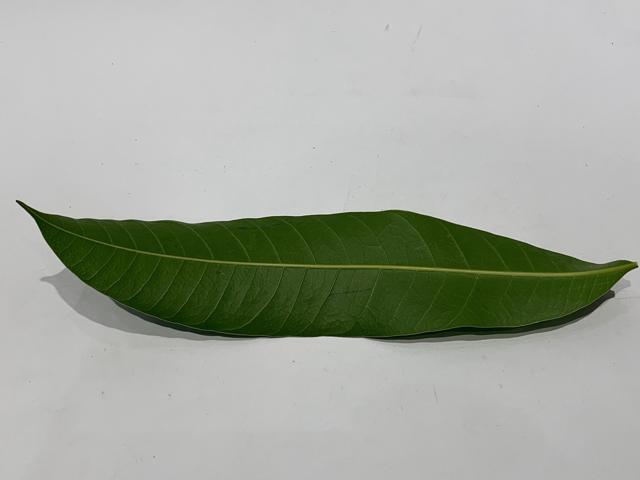
Mango leaf variety: Fazli